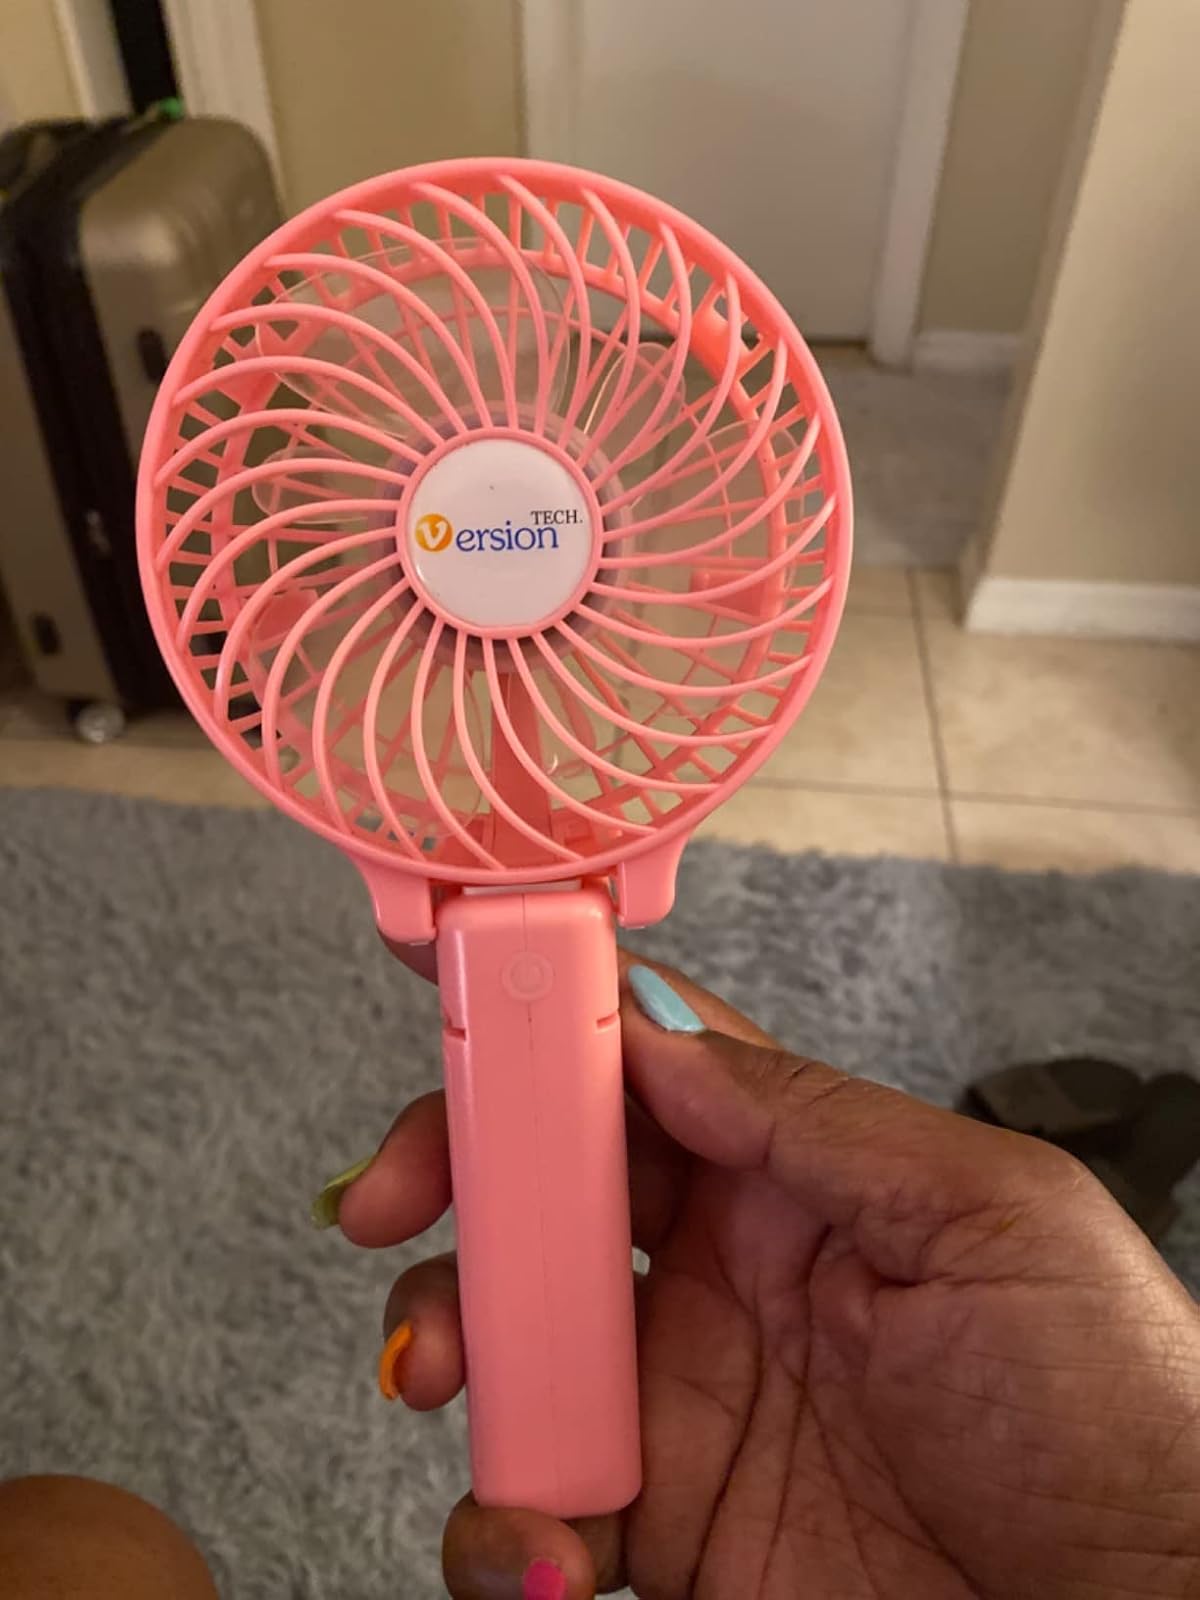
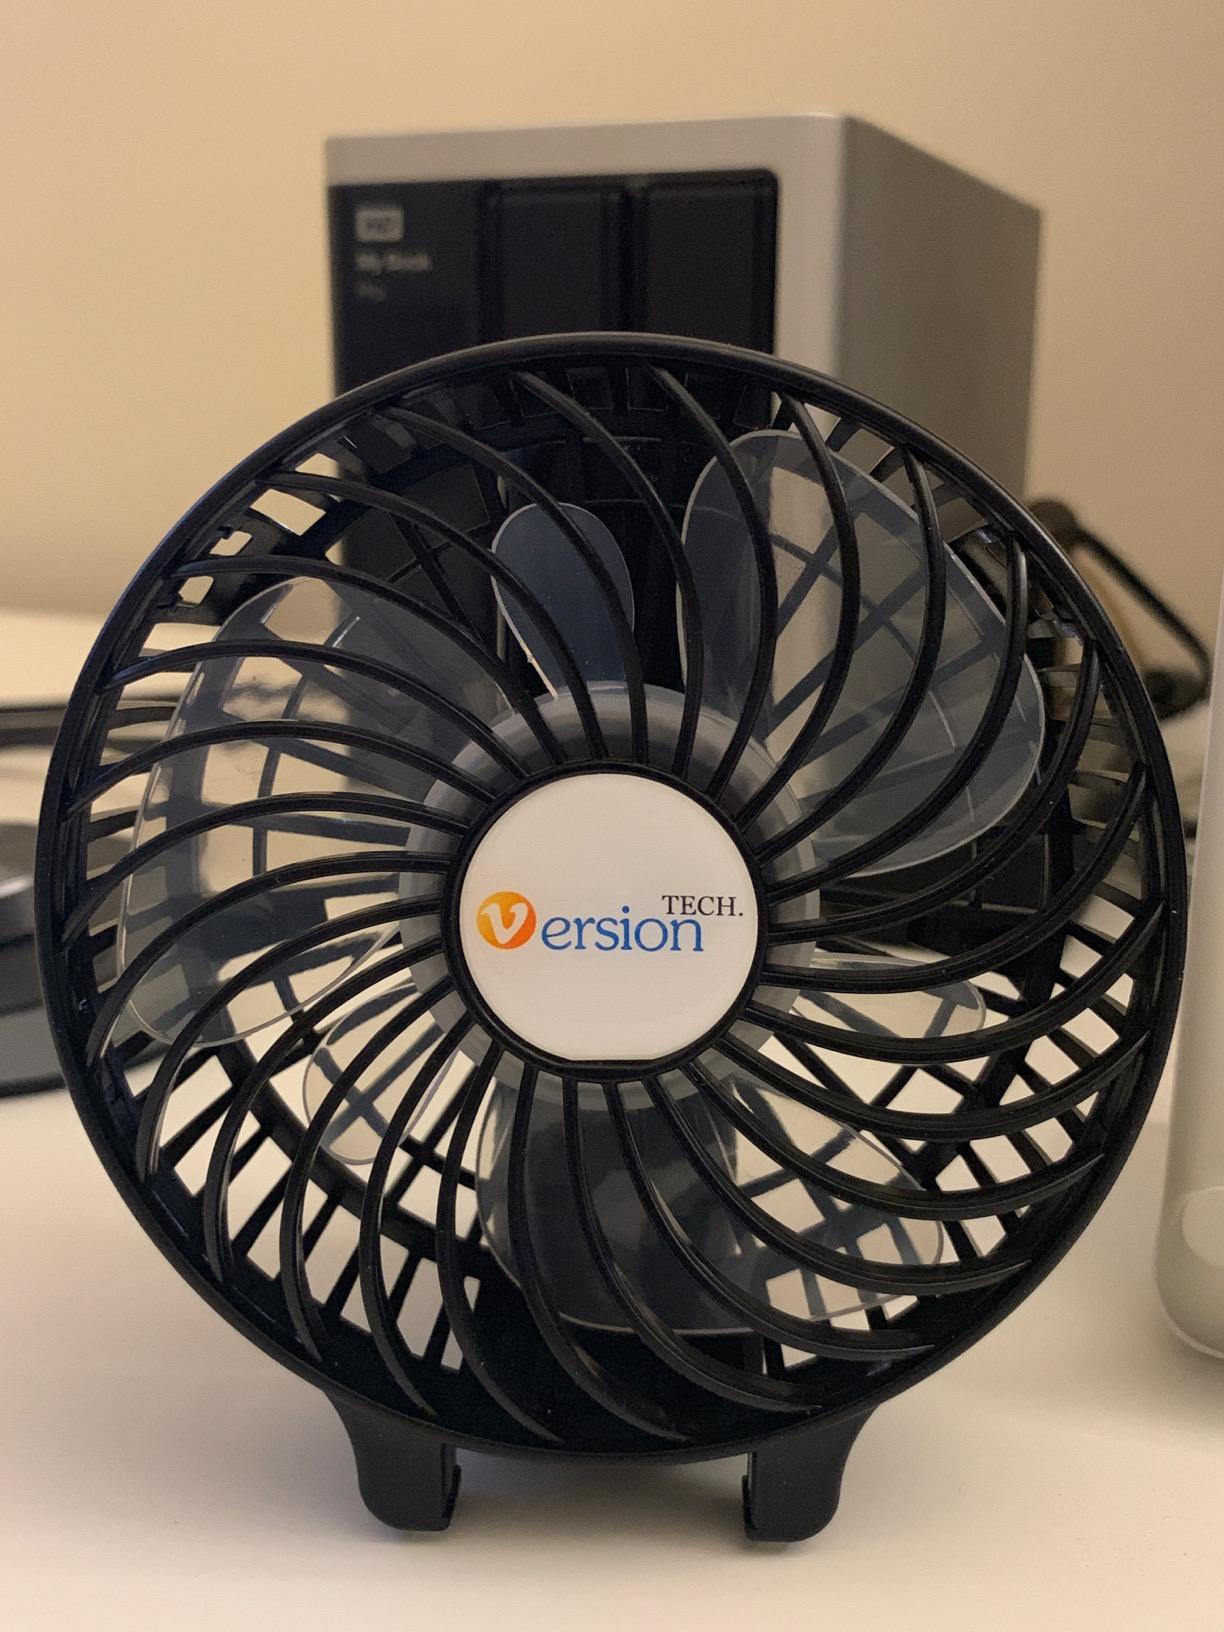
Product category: fan
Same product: no